United Kingdom and the American Civil War

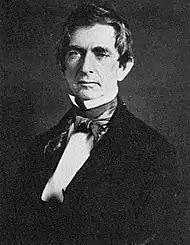

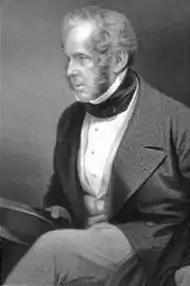
British Prime Minister Lord Palmerston

The Union's main goal in foreign affairs was to maintain friendly relations and large-scale trade with the world and to prevent any official recognition of the Confederacy by any country, especially Britain. Other concerns included preventing the Confederacy from buying foreign-made warships; gaining European support for policies against slavery; and attracting immigrant laborers, farmers, and soldiers.There had been continuous improvement in Anglo-American relations throughout the 1850s. The issues of Oregon, Texas and the border between the United States and the British colonies had all been resolved, and trade was brisk. Secretary of State William H. Seward, the primary architect of American foreign policy during the war, intended to maintain the policy principles that had served the country well since the American Revolution: "non-intervention by the United States in the affairs of other countries and resistance to foreign intervention in the affairs of the United States and other countries in this hemisphere."